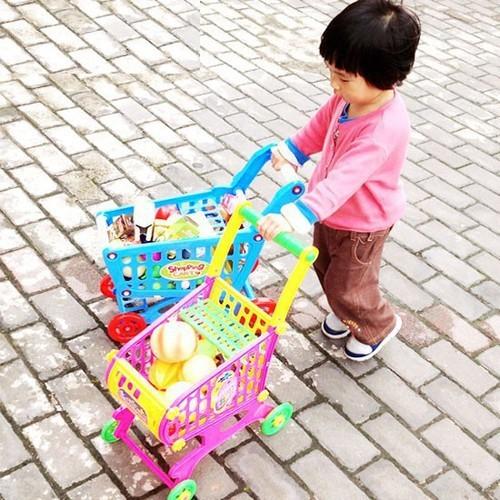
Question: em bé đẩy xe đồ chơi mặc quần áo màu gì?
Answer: em bé mặc áo màu hồng và quần màu nâu